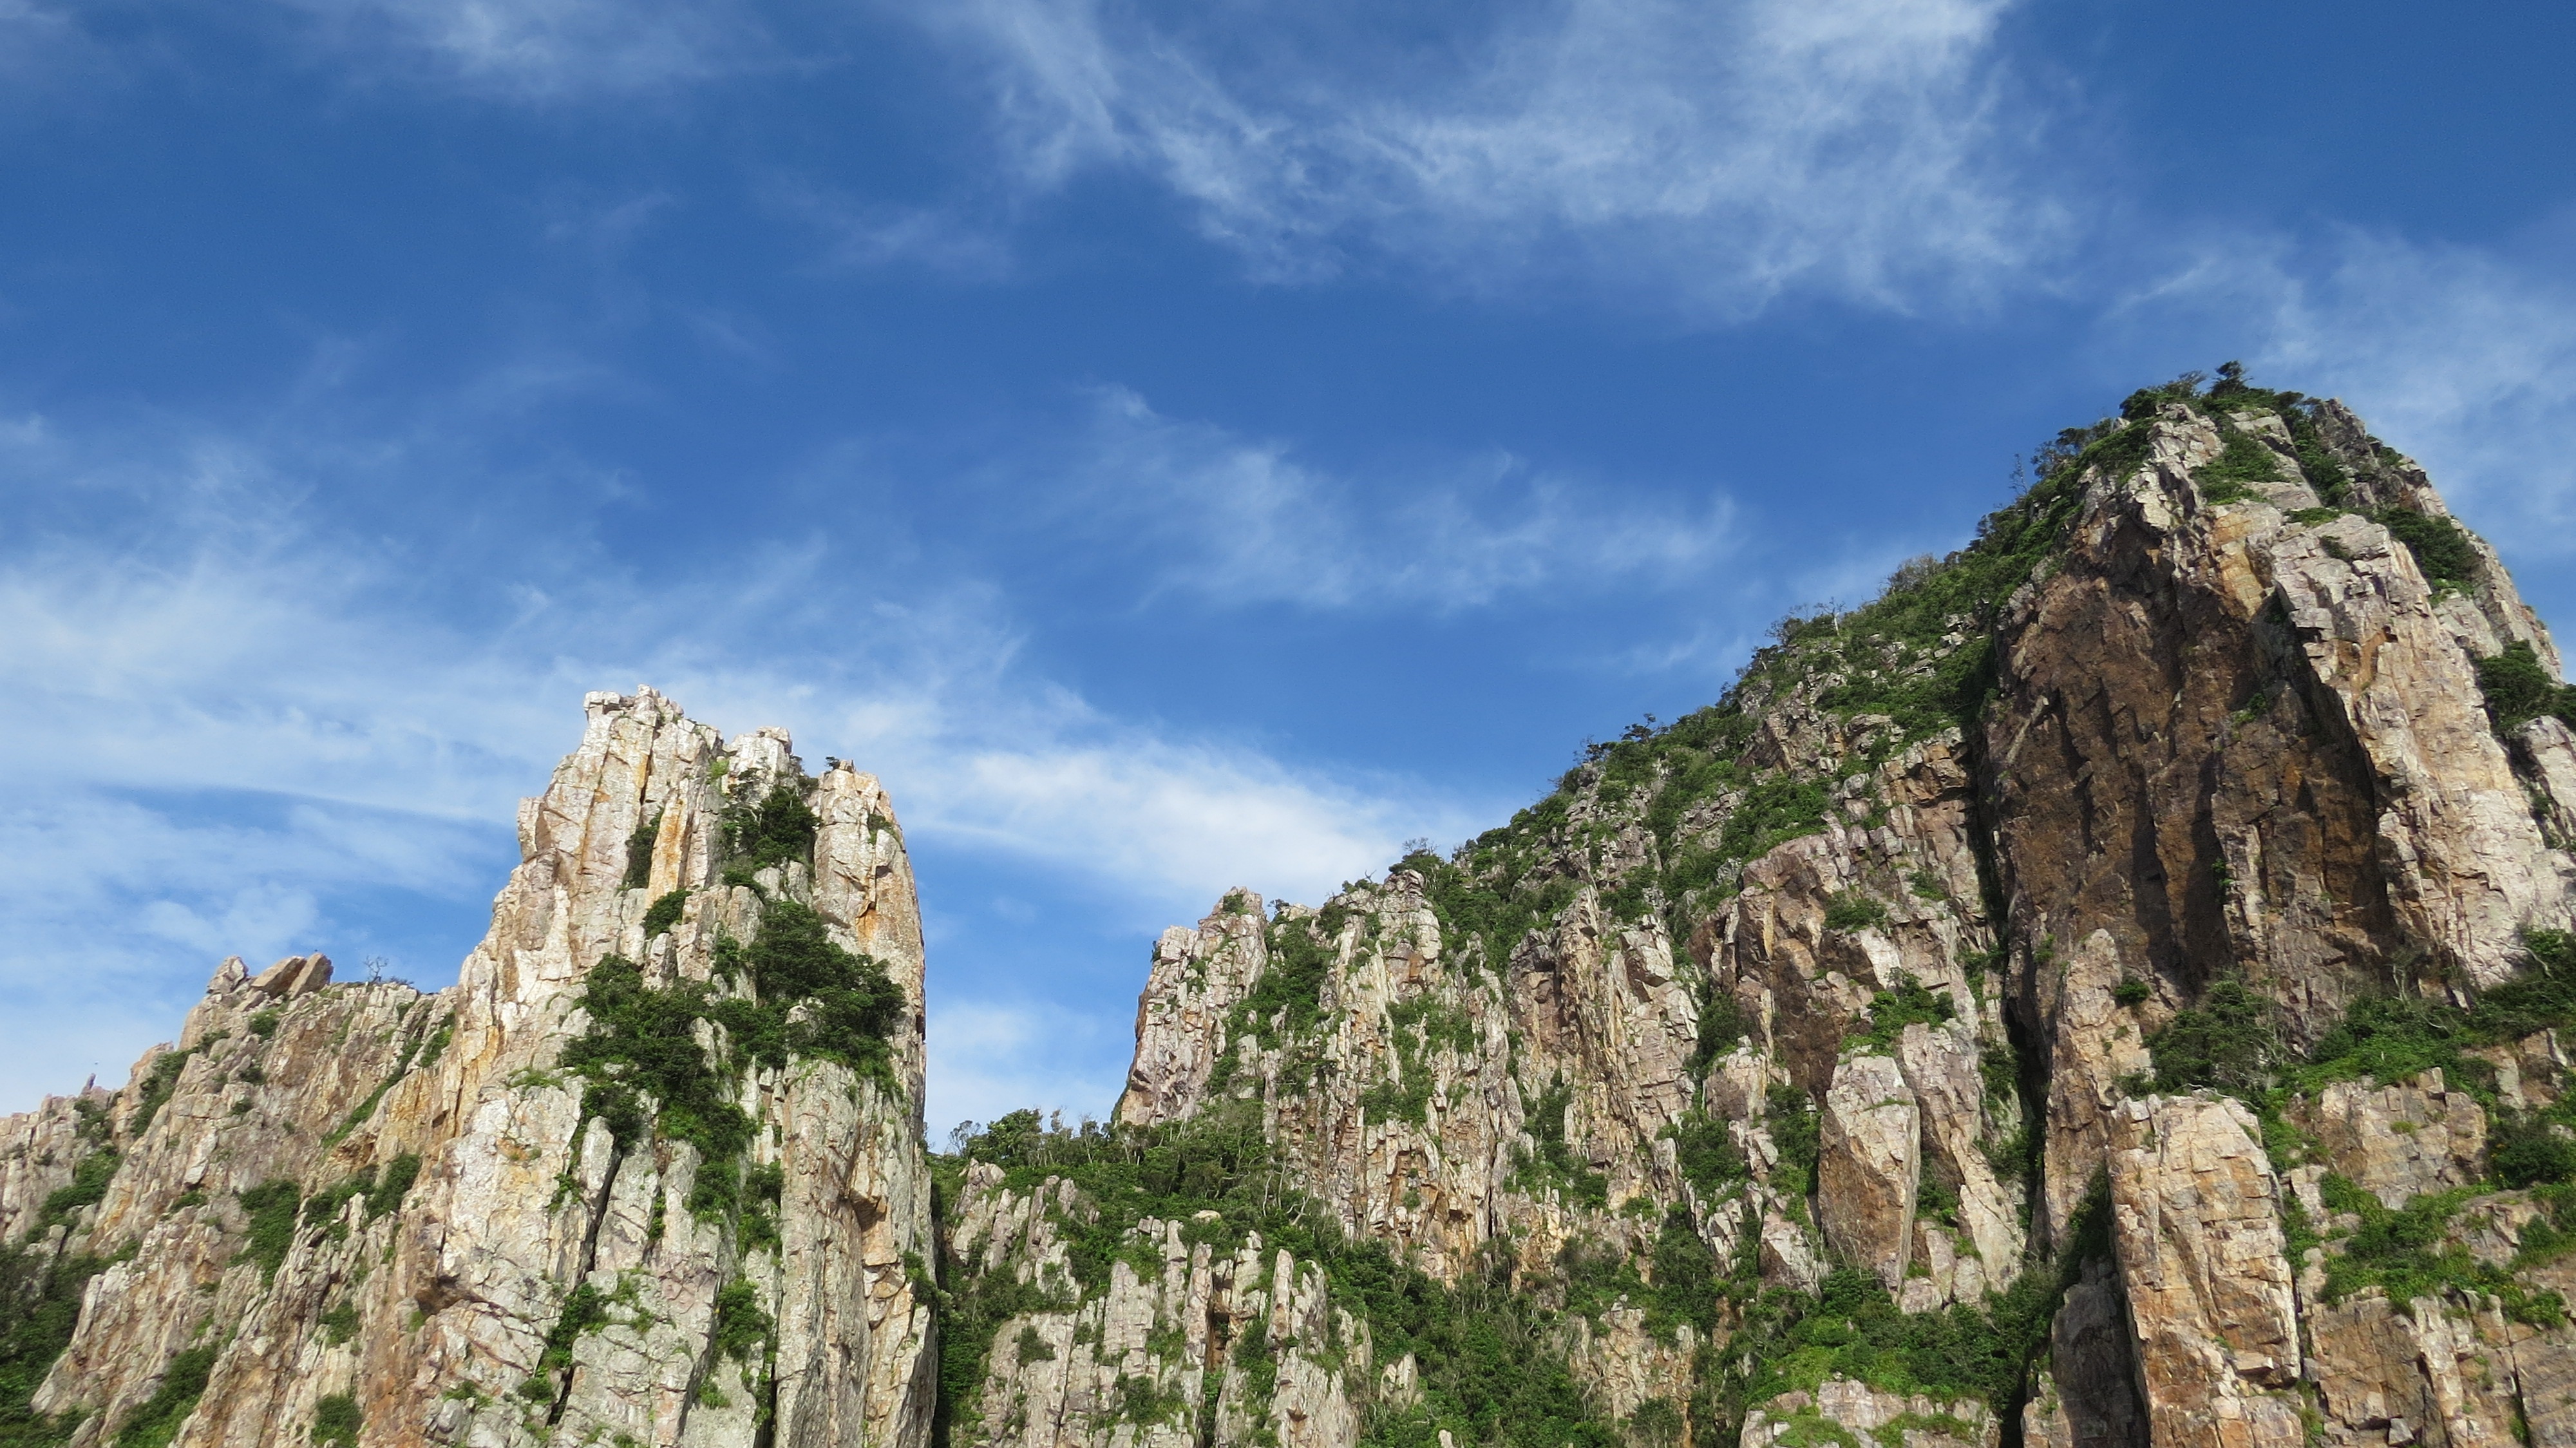
landscape, tree, rock, mountain, mountain range, formation, cliff, park, island, terrain, national park, ridge, geology, badlands, plateau, ecosystem, landform, geographical feature, mountainous landforms, hongdo, rock island